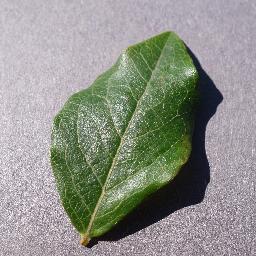
Label: Blueberry___healthy